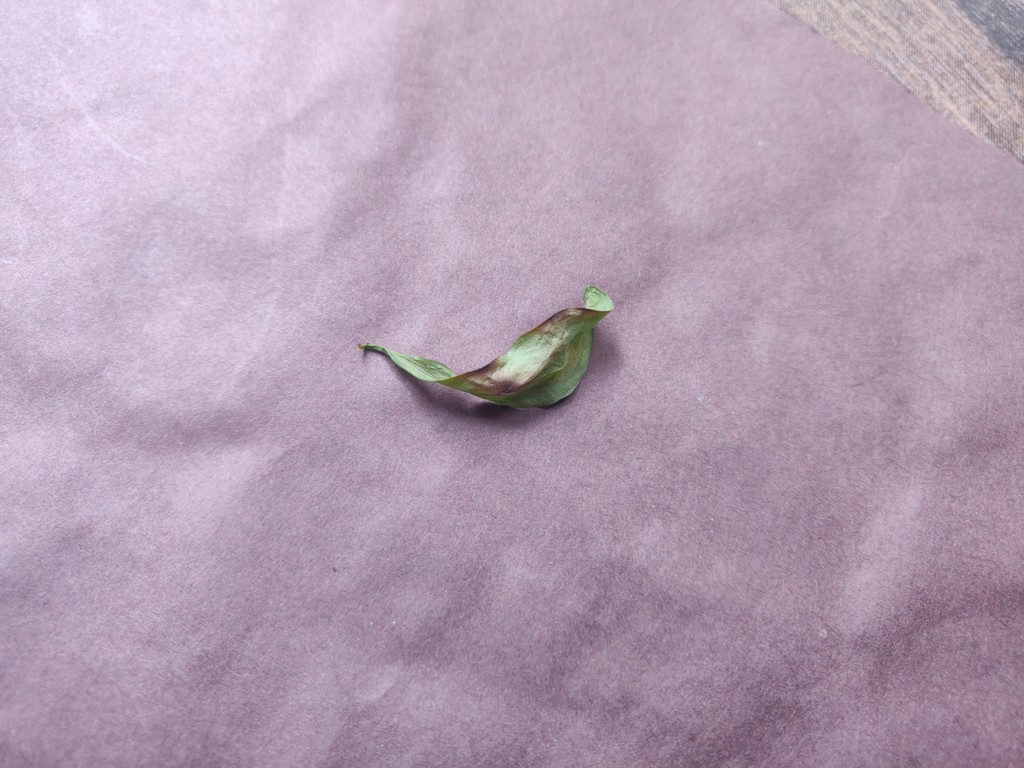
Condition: Dried
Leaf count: single
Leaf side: unknown